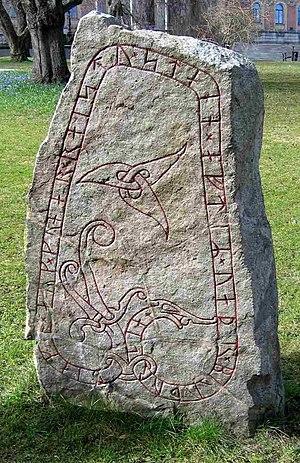
En symbologie, une triquetra est un symbole constitué de trois vesicae piscis, parfois accompagné d'un cercle intérieur ou extérieur. Cette forme a été utilisée pour symboliser des groupes de trois objets ou de trois personnes.